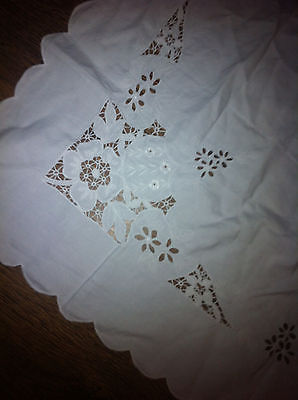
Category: table